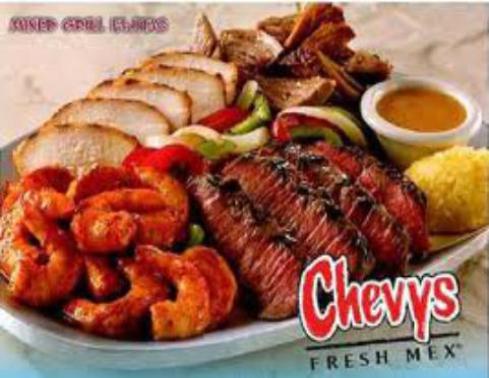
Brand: chevys fresh mex
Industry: Food